Crossroads International

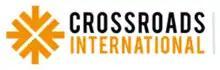
Crossroads International Logo

Crossroads International is a Canadian international development organization based in Toronto and Montréal. Funded partly by the Canadian International Development Agency (CIDA), Crossroads is dedicated to advancing the rights of women and girls and reducing poverty in West Africa, Southern Africa, and Bolivia.